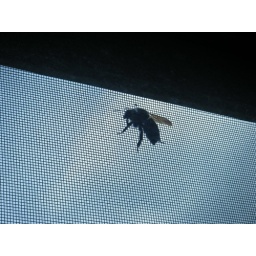
zee bee got caught in my screen door and was not leaving.....this was a big bee...